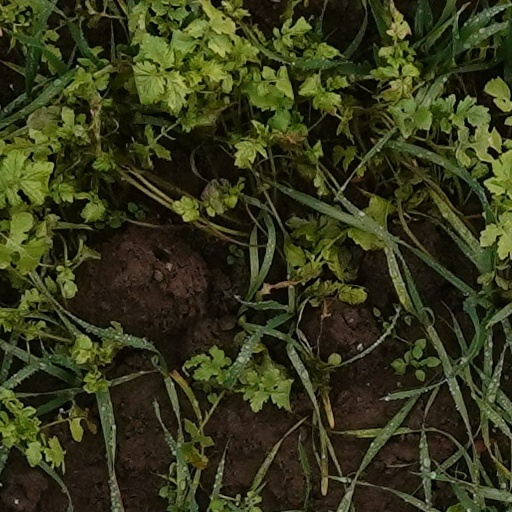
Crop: wheat